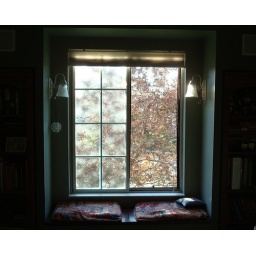
The window seat in our living room.